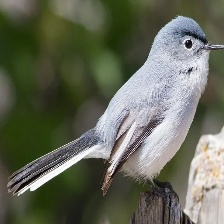
Species: BLUE GRAY GNATCATCHER
Scientific name: POLIOPTILA CAERULEA